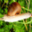
Label: snail